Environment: real
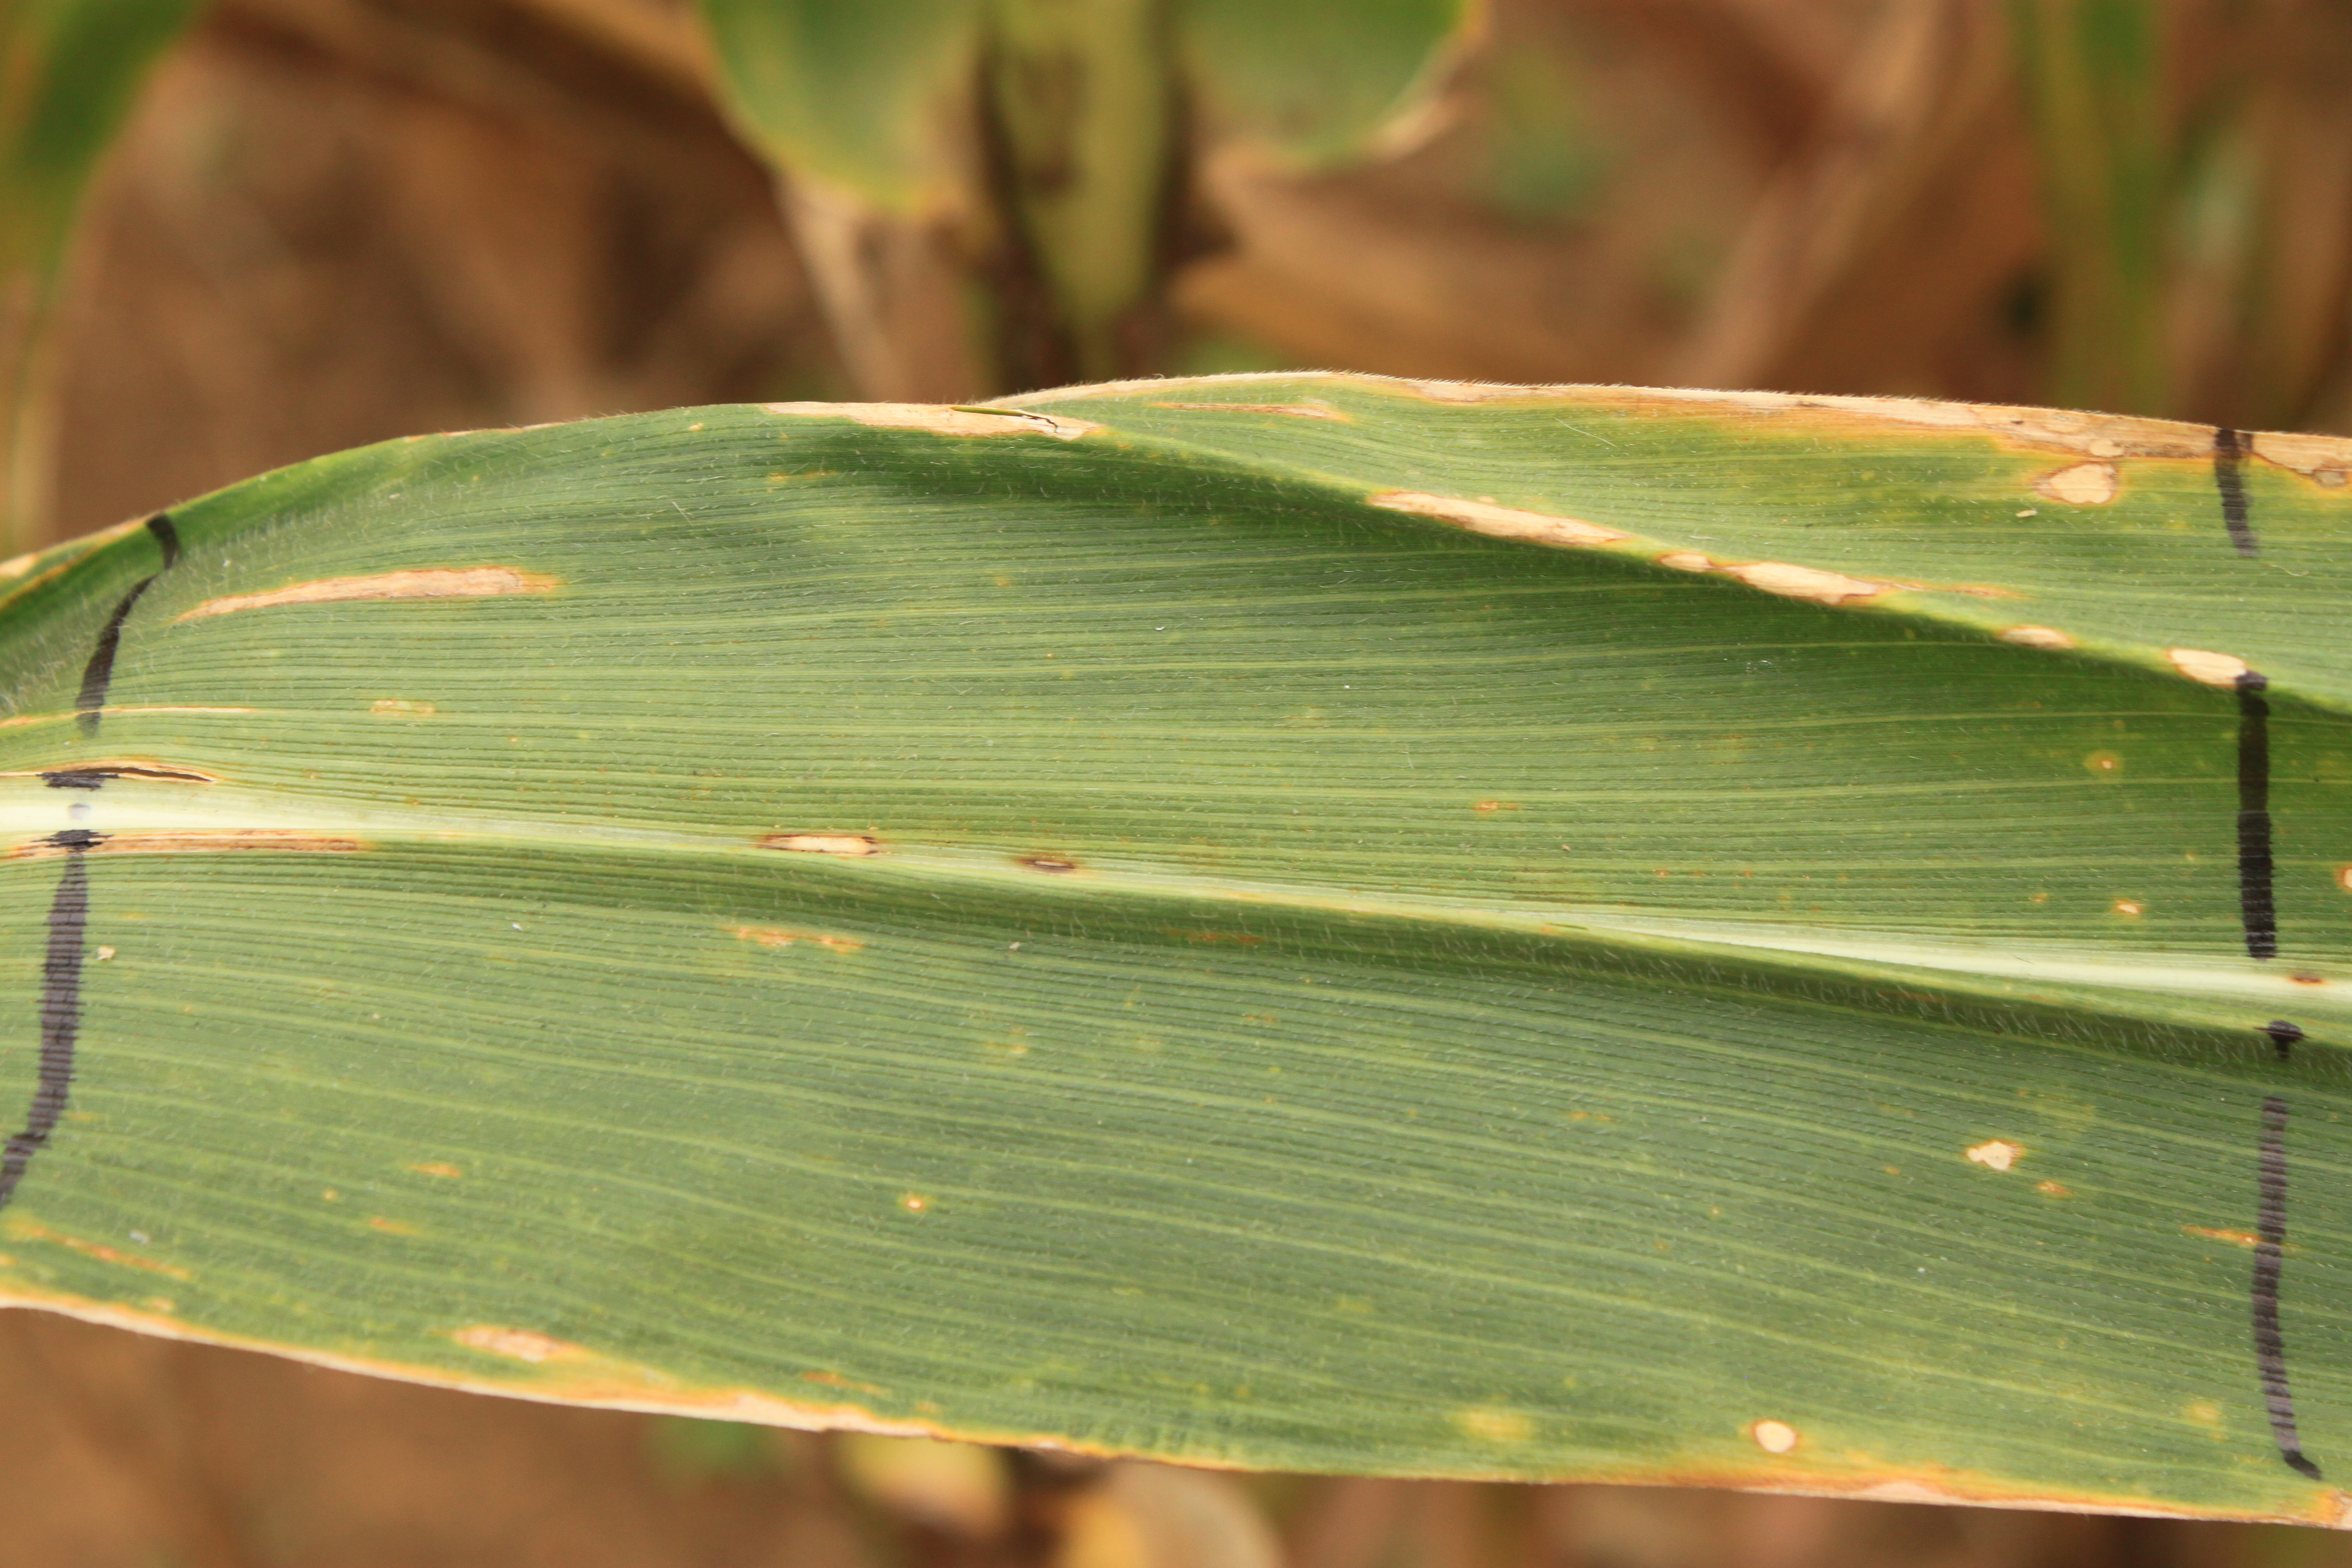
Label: gray_leaf_spot